Royce Gracie

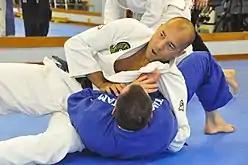
Royce Gracie demonstrates a Kesa-gatame in a seminar in 2011.

Gracie has been since retired from MMA competition and has been focusing in teaching jiu-jitsu. He mostly travels around the world going to schools, teaching in seminars and doing interviews in magazines, websites and talk shows. He has opened his own association of gyms known as "Royce Gracie Jiu-Jitsu Network", with affiliate schools in 34 locations in the United States, and many throughout the world in Brazil, Canada, Ecuador, Guatemala, Kuwait, United Arab Emirates, and the United Kingdom.